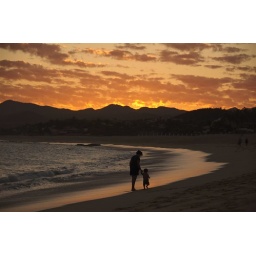
What an awesome place to learn to walk, feeling the sand and water under your feet. Amazing!